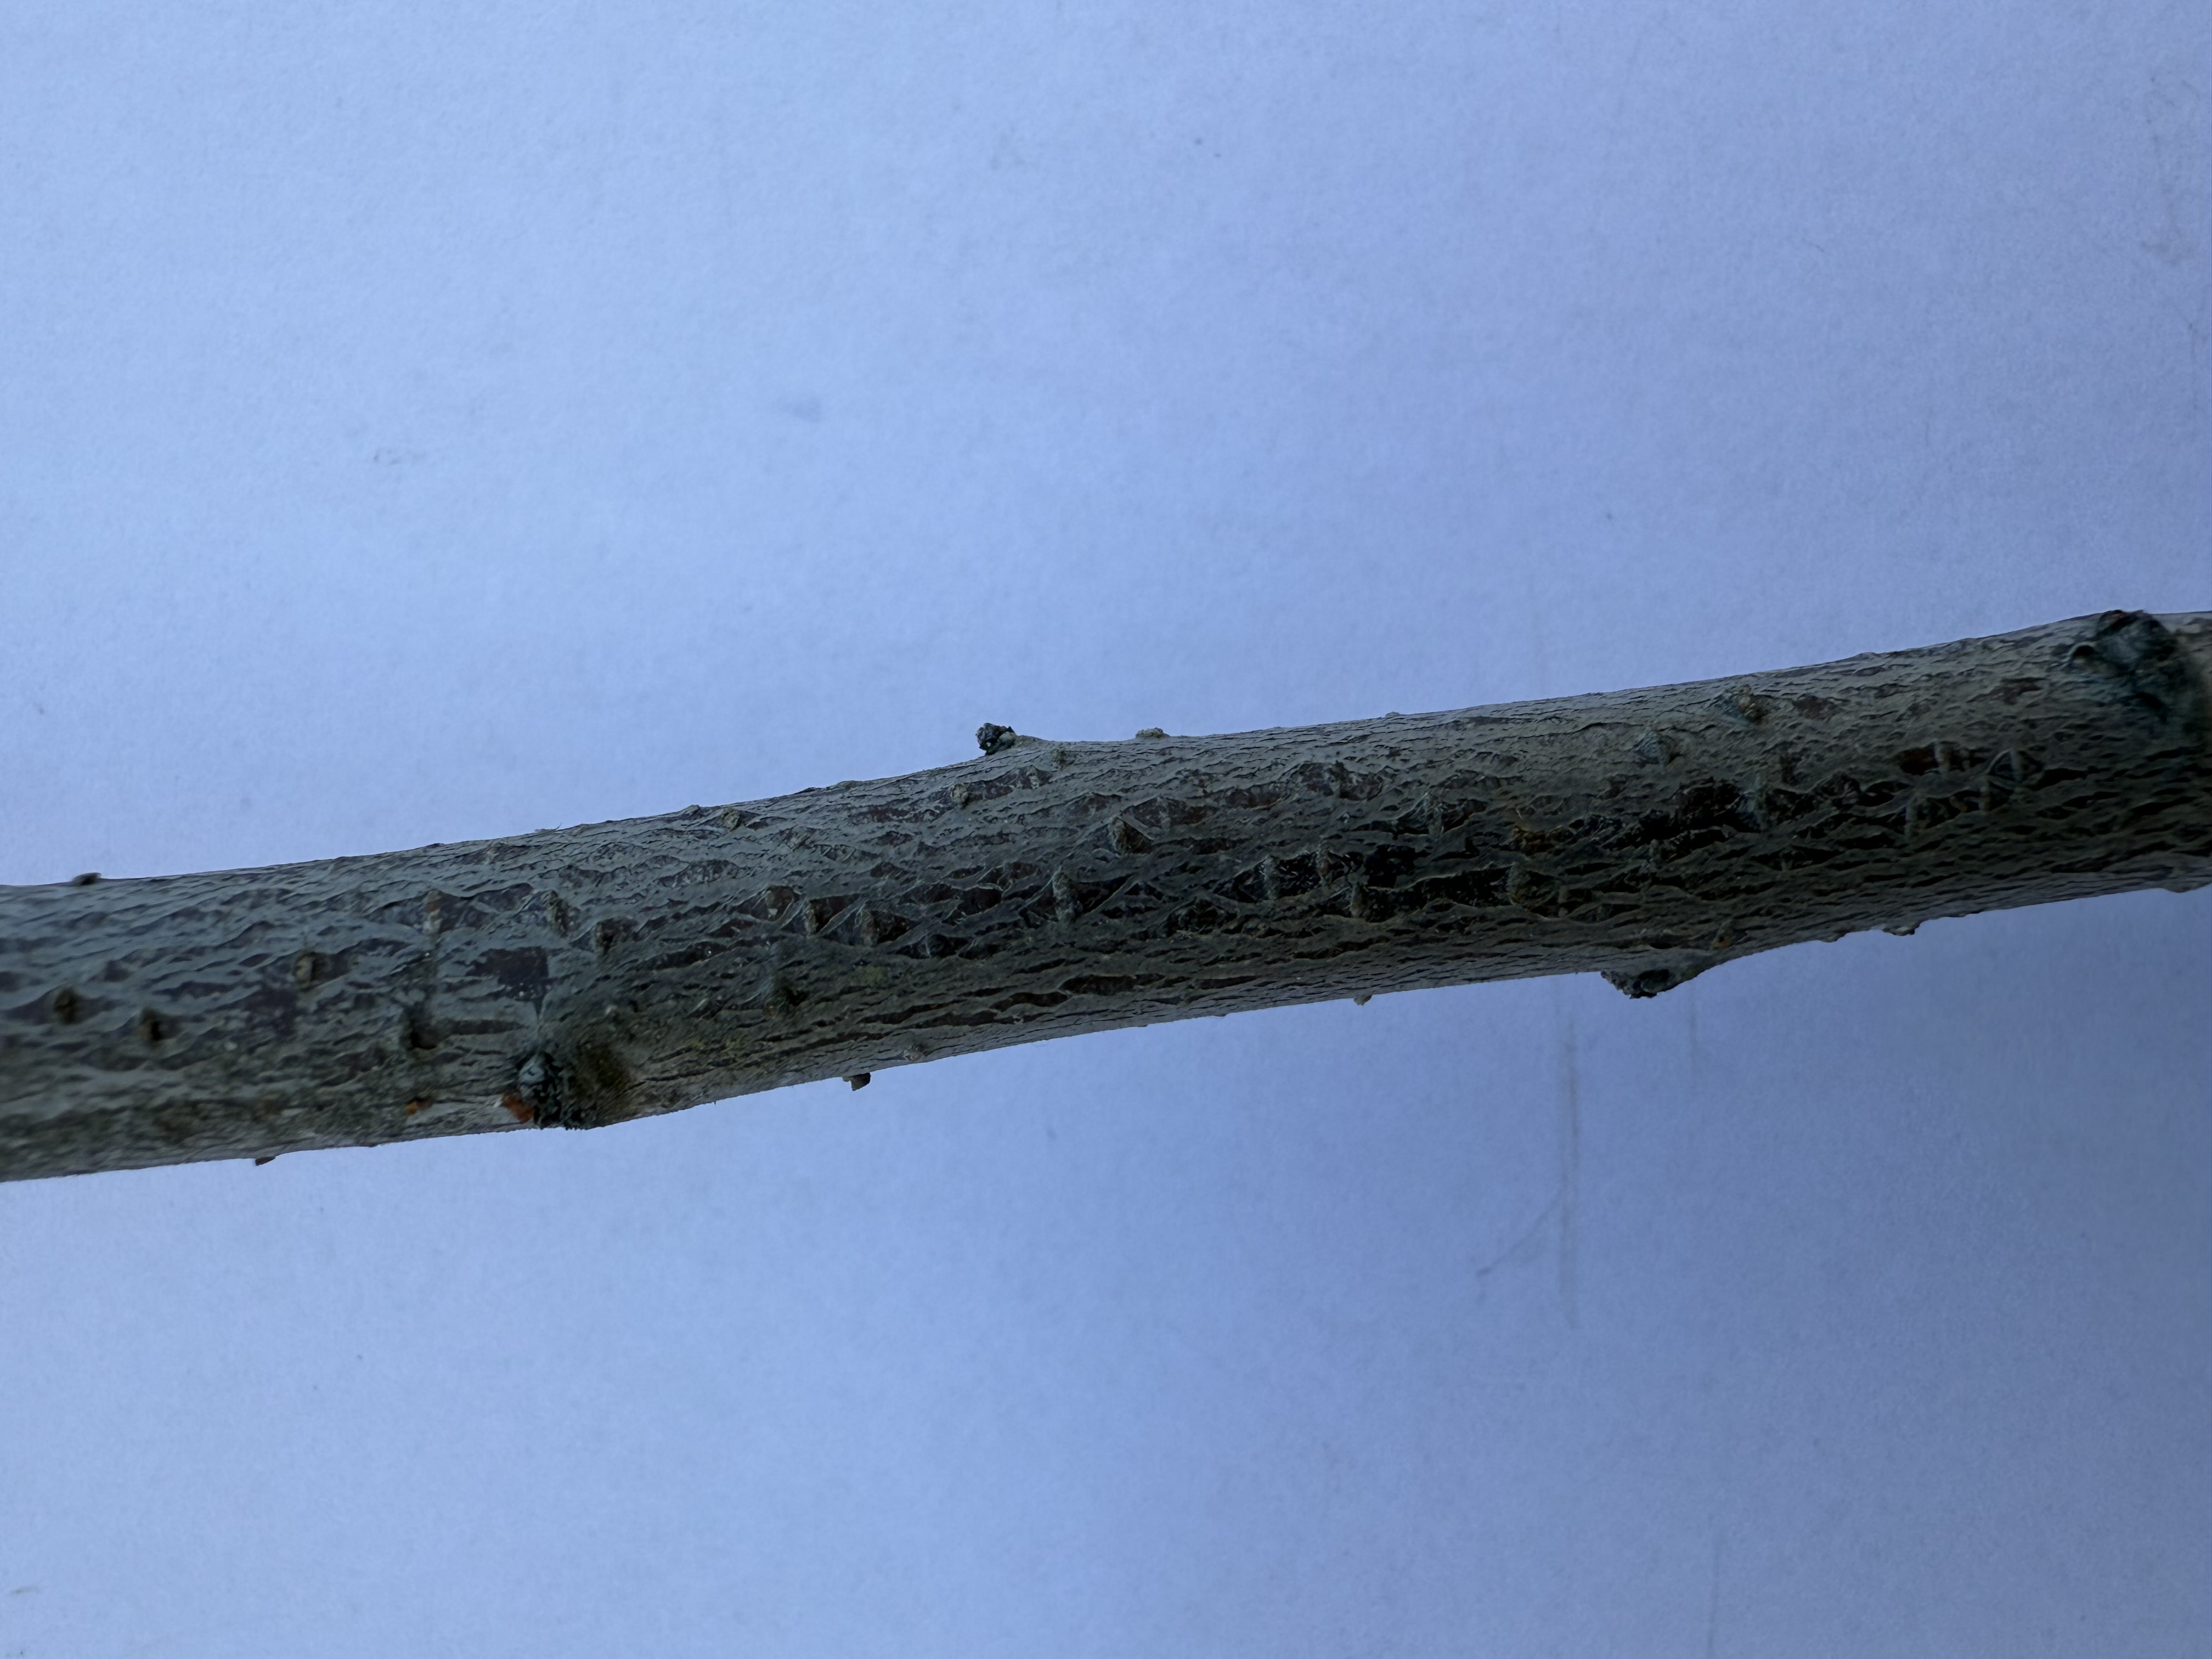
Variety: Papaz Plum